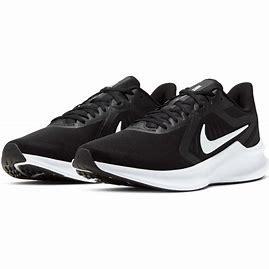
Brand: Nike
Model: Downshifter 10